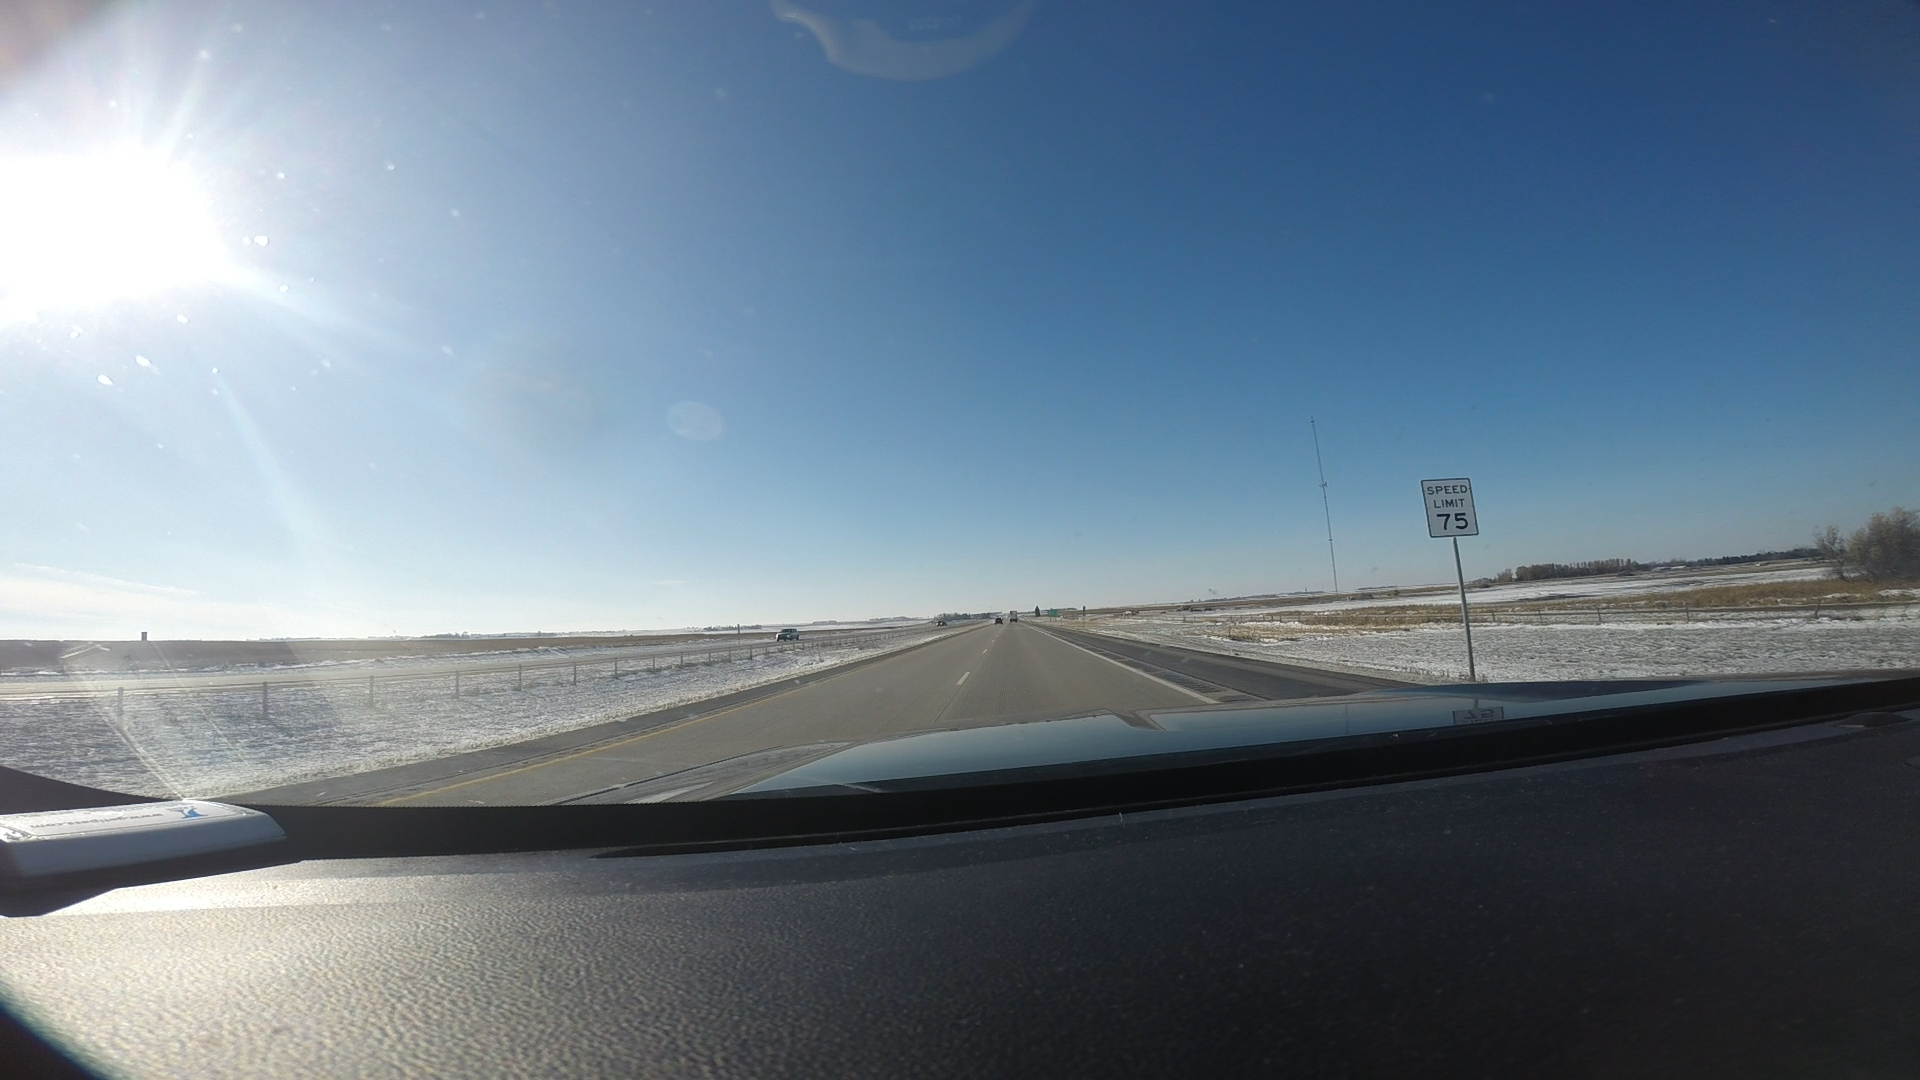
Speed limit sign label: mph75